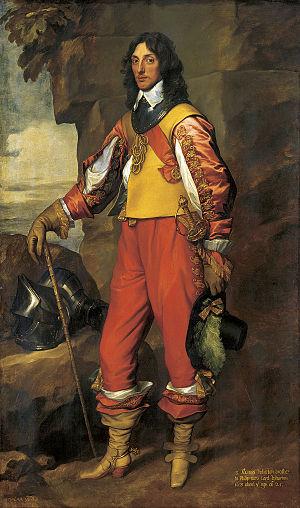
Cette page établit la liste des peintures d'Antoine van Dyck.